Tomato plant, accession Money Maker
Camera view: tilt-top (135 deg); turntable rotation: 300 degrees
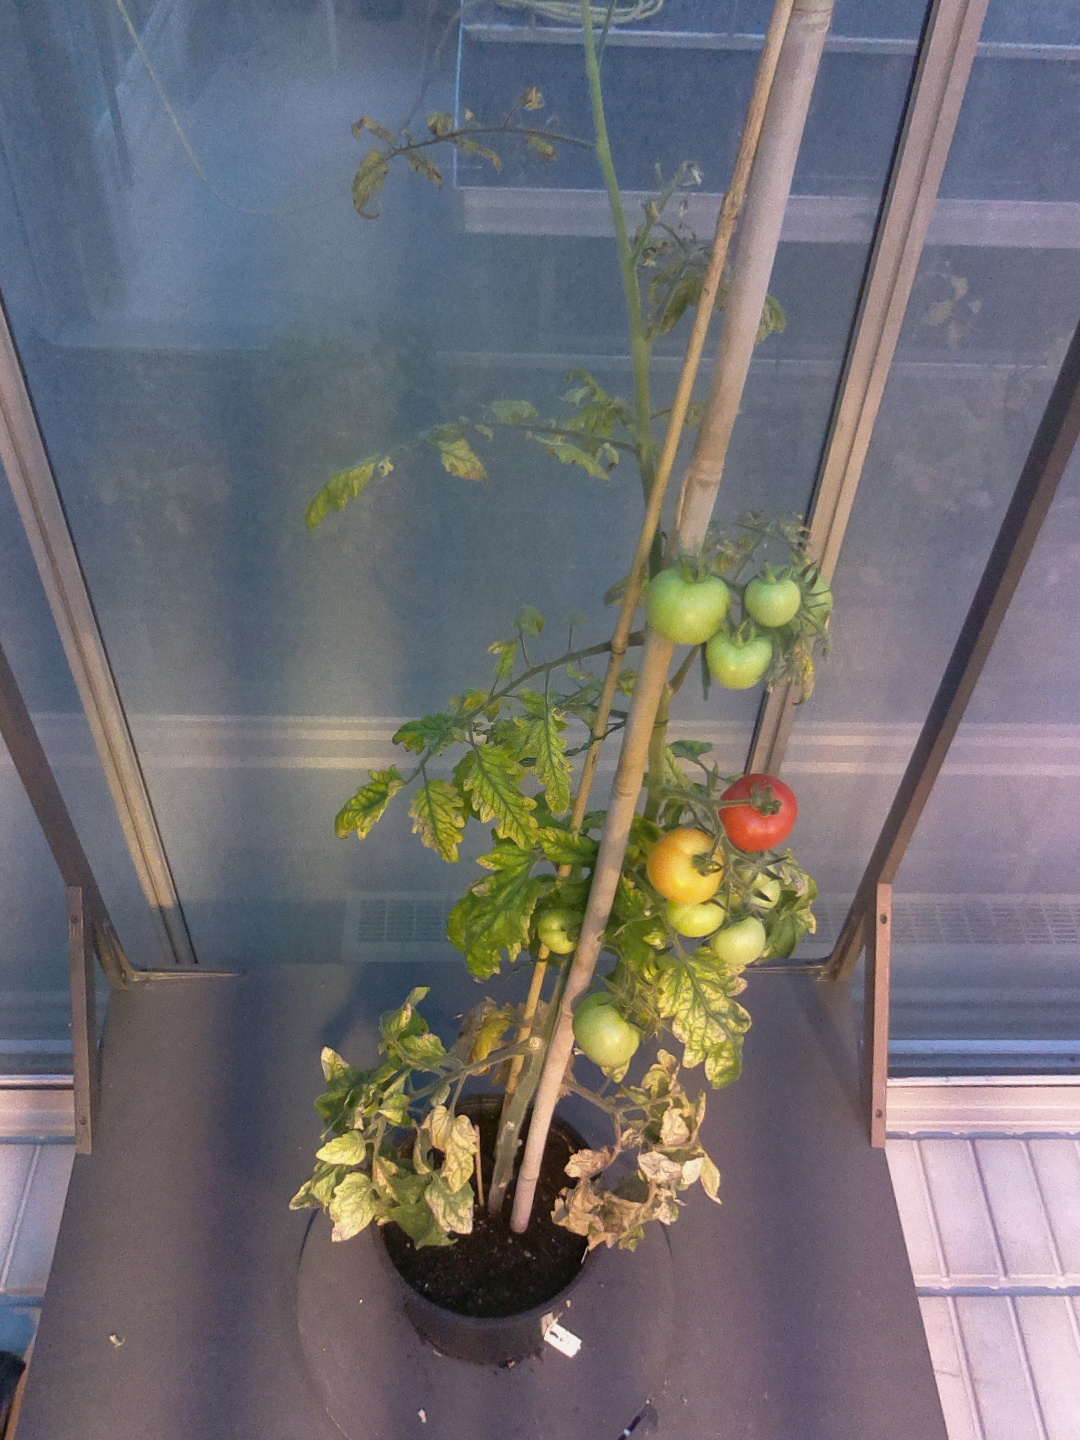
BBCH growth stage 81: 10%-20% of fruits show typical fully ripe color